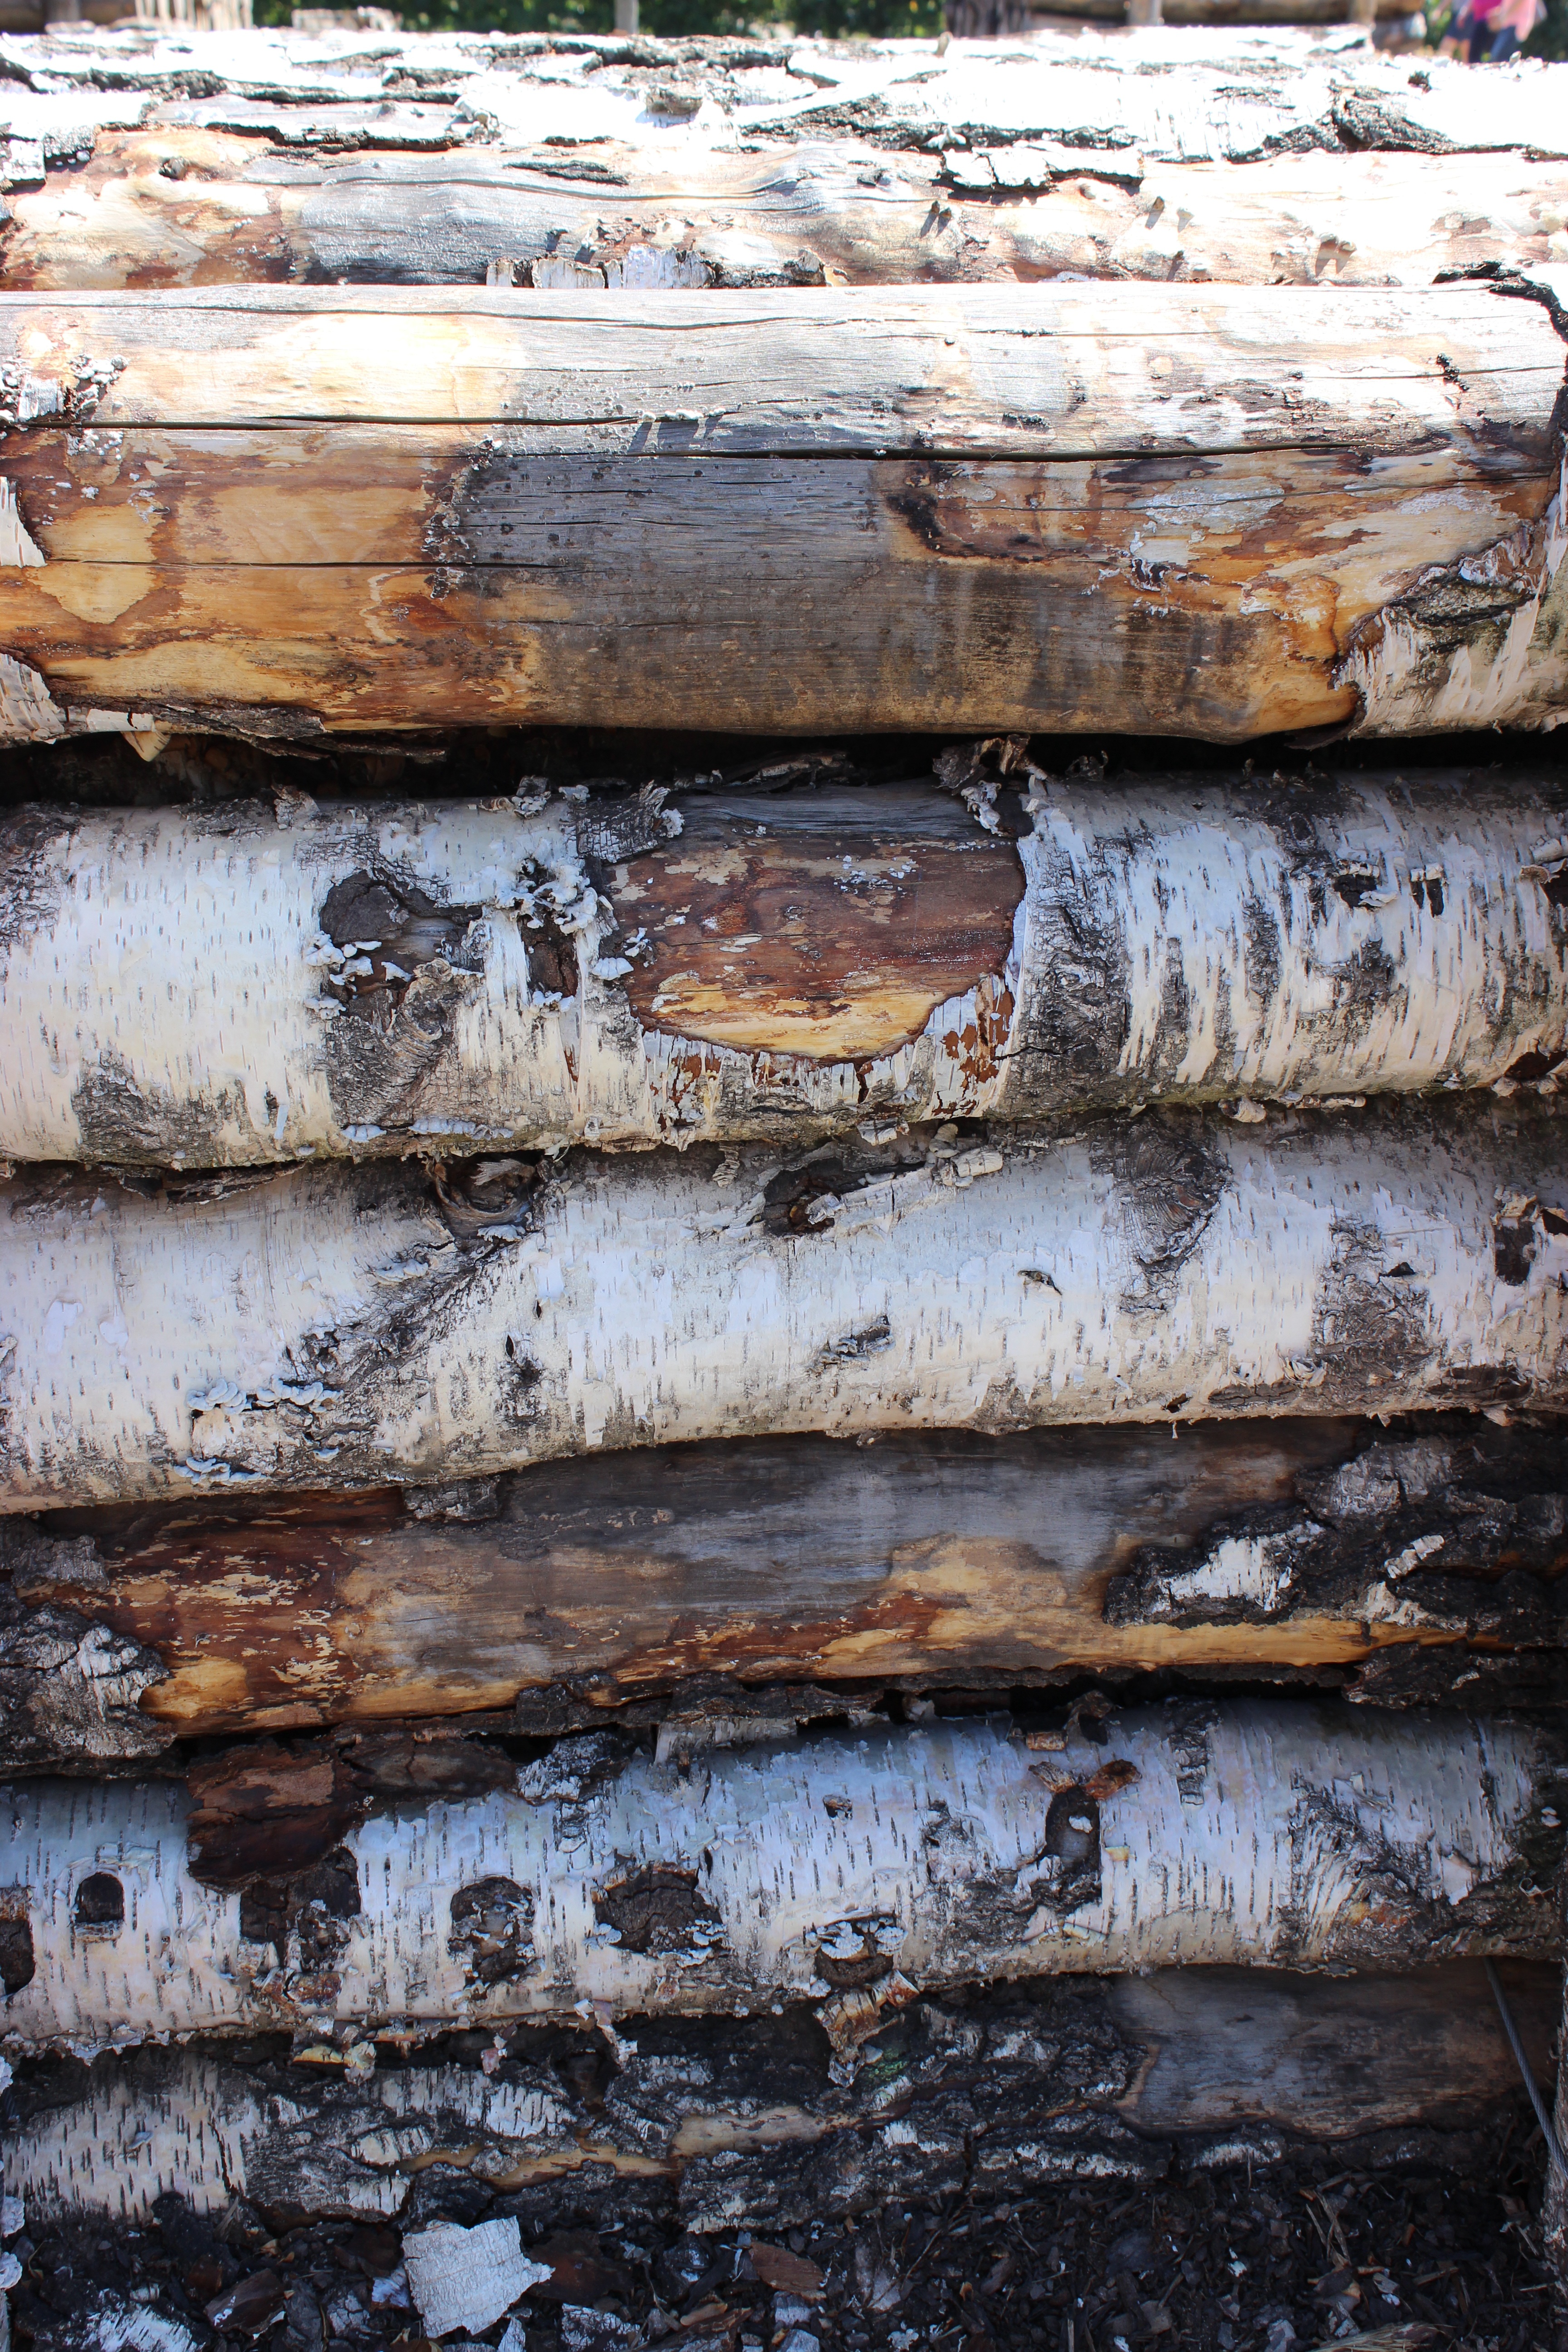
tree, nature, rock, wood, texture, trunk, wall, bark, log, reflection, lumber, material, geology, tree trunks, holzstapel, concerns, wood trunks, landesgartenschau landau, ancient history